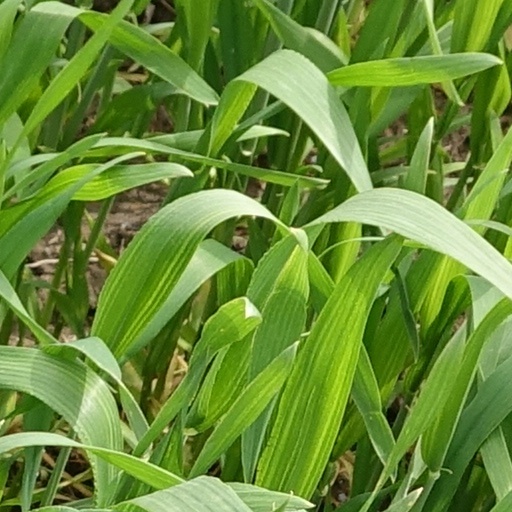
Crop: wheat